Lilliendal

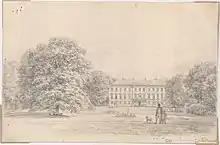
Ferdinand Richardt: "Lilliendal", 1865.

Adam Knuth's son Christopher Knuth was active in politics, sold most of the remaining tenant farms to the tenant farmers as freeholds. The "fideikommis" was dissolved as a result of the "lensaafløsningsloven" of 1921. In 1936, Christopher Knuth ceded Lilliendal to his son Christian Knuth. Ulrich Knuth succeeded his father on the Lilliendal estate in 1950. In 1984, he sold the estate to Ted Kallehave in 1984. As oart of the contract, he lived there until his death in 2002.